Robert Waring Stoddard

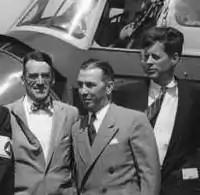
Robert W. Stoddard (left), City Manager McGrath and U.S. Senator John F. Kennedy before take-off in a helicopter at Worcester Regional Airport for inspection of areas devastated by the 1953 Worcester tornado.

Robert Waring Stoddard (January 22, 1906 – December 14, 1984) was President of Wyman-Gordon, a major industrial enterprise, and one of the founders of the anticommunist John Birch Society.